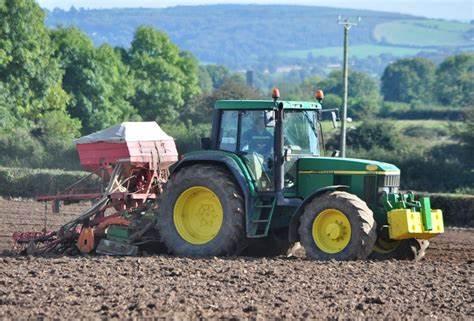
Mashine ya kisasa iitwayo trekta, yenye matairi ya nyuma mapana na ya mbele madogo, ikiwa inavuta chuma kizito kwa nyuma chenye mapanga ya ncha kali, kinachotifua au kuchimba ardhi ili kurahisisha wakati wa upandaji wa mazao.